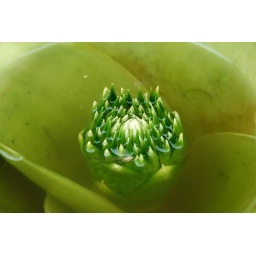
green in water